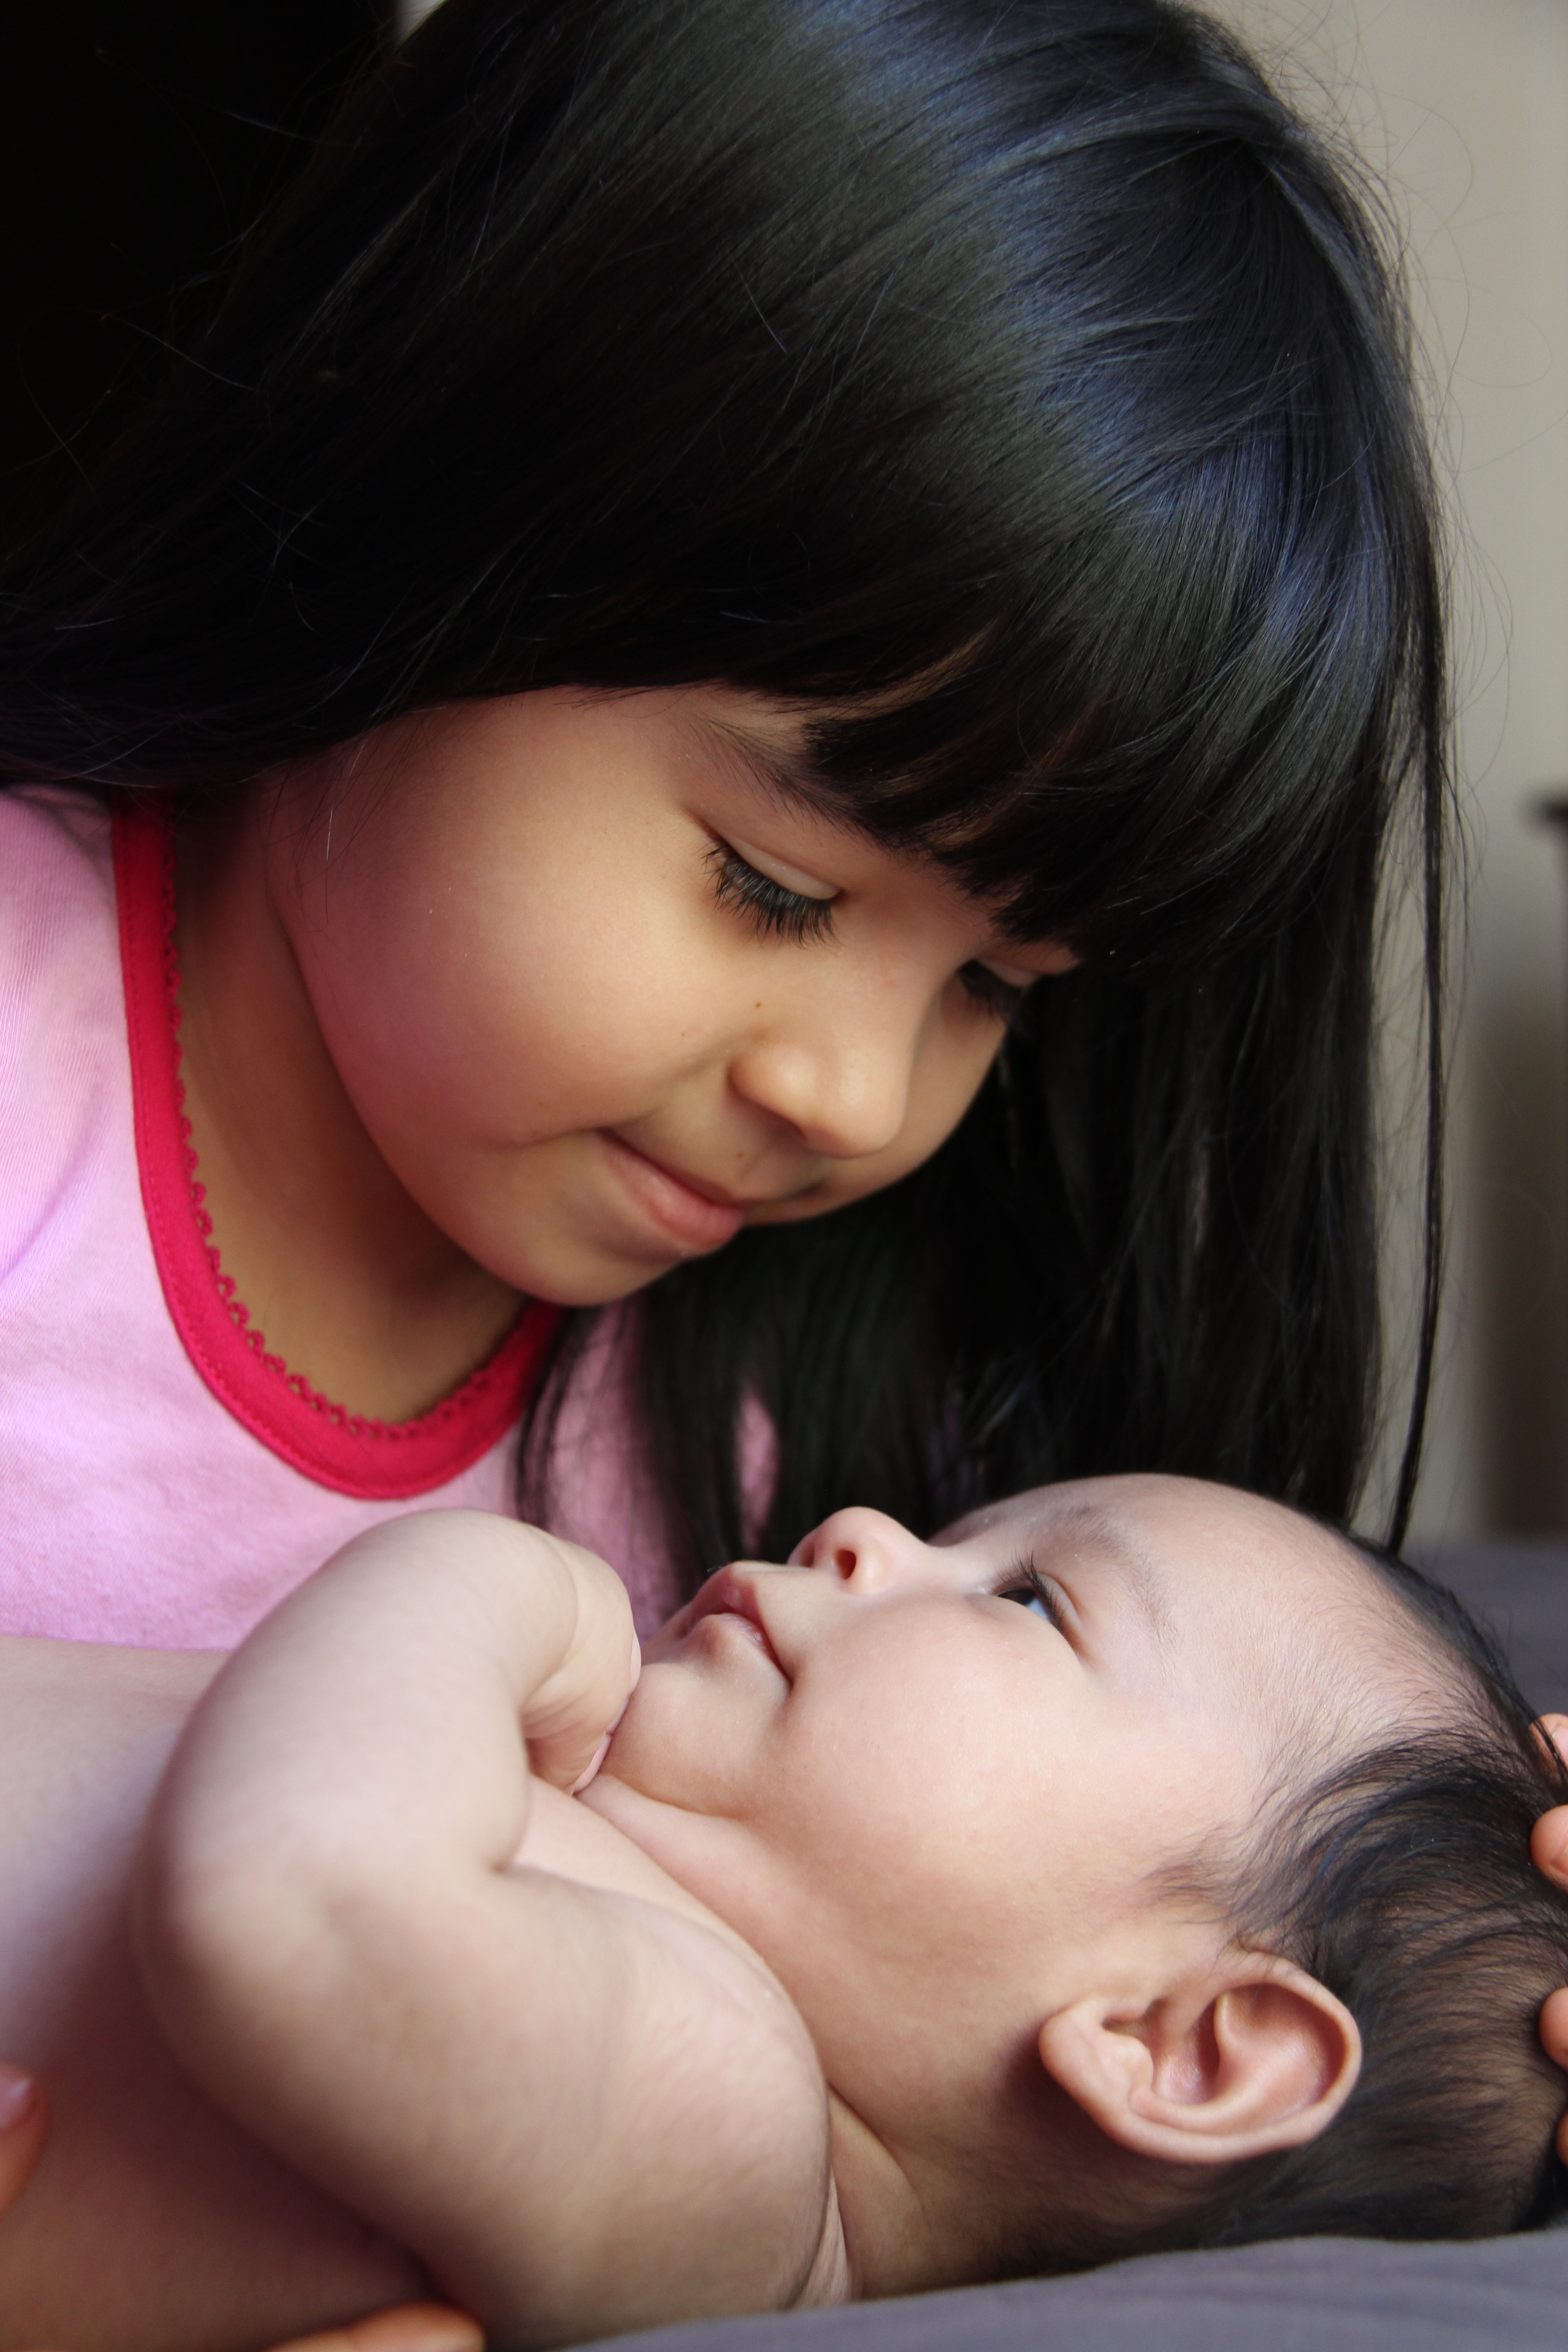
person, girl, woman, portrait, model, child, baby, mouth, black hair, face, nose, infant, toddler, eye, head, skin, beauty, organ, sweetness, brothers, breeding, sister, interaction, portrait photography